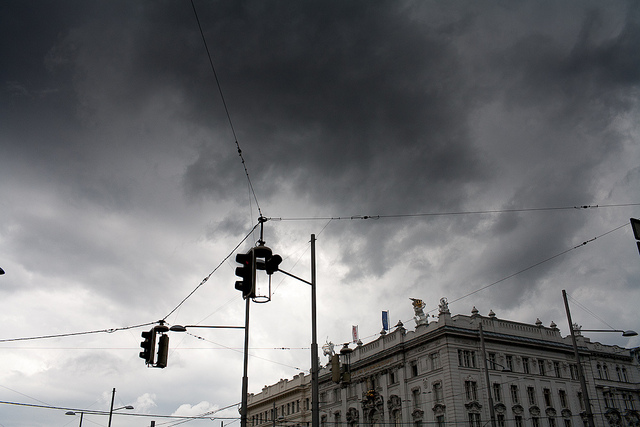
user: Given an image and a question. Answer the question in a short answer. Question: In what architectural style is the building seen here? Short Answer:
assistant: gothic